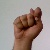
The image shows a hand gesture representing the letter 'T' in Indian Sign Language.